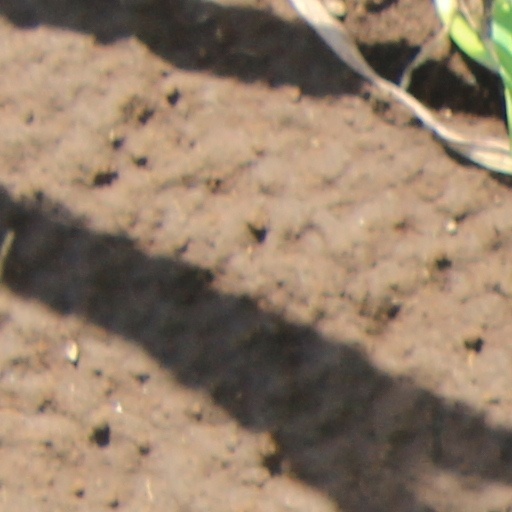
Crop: wheat